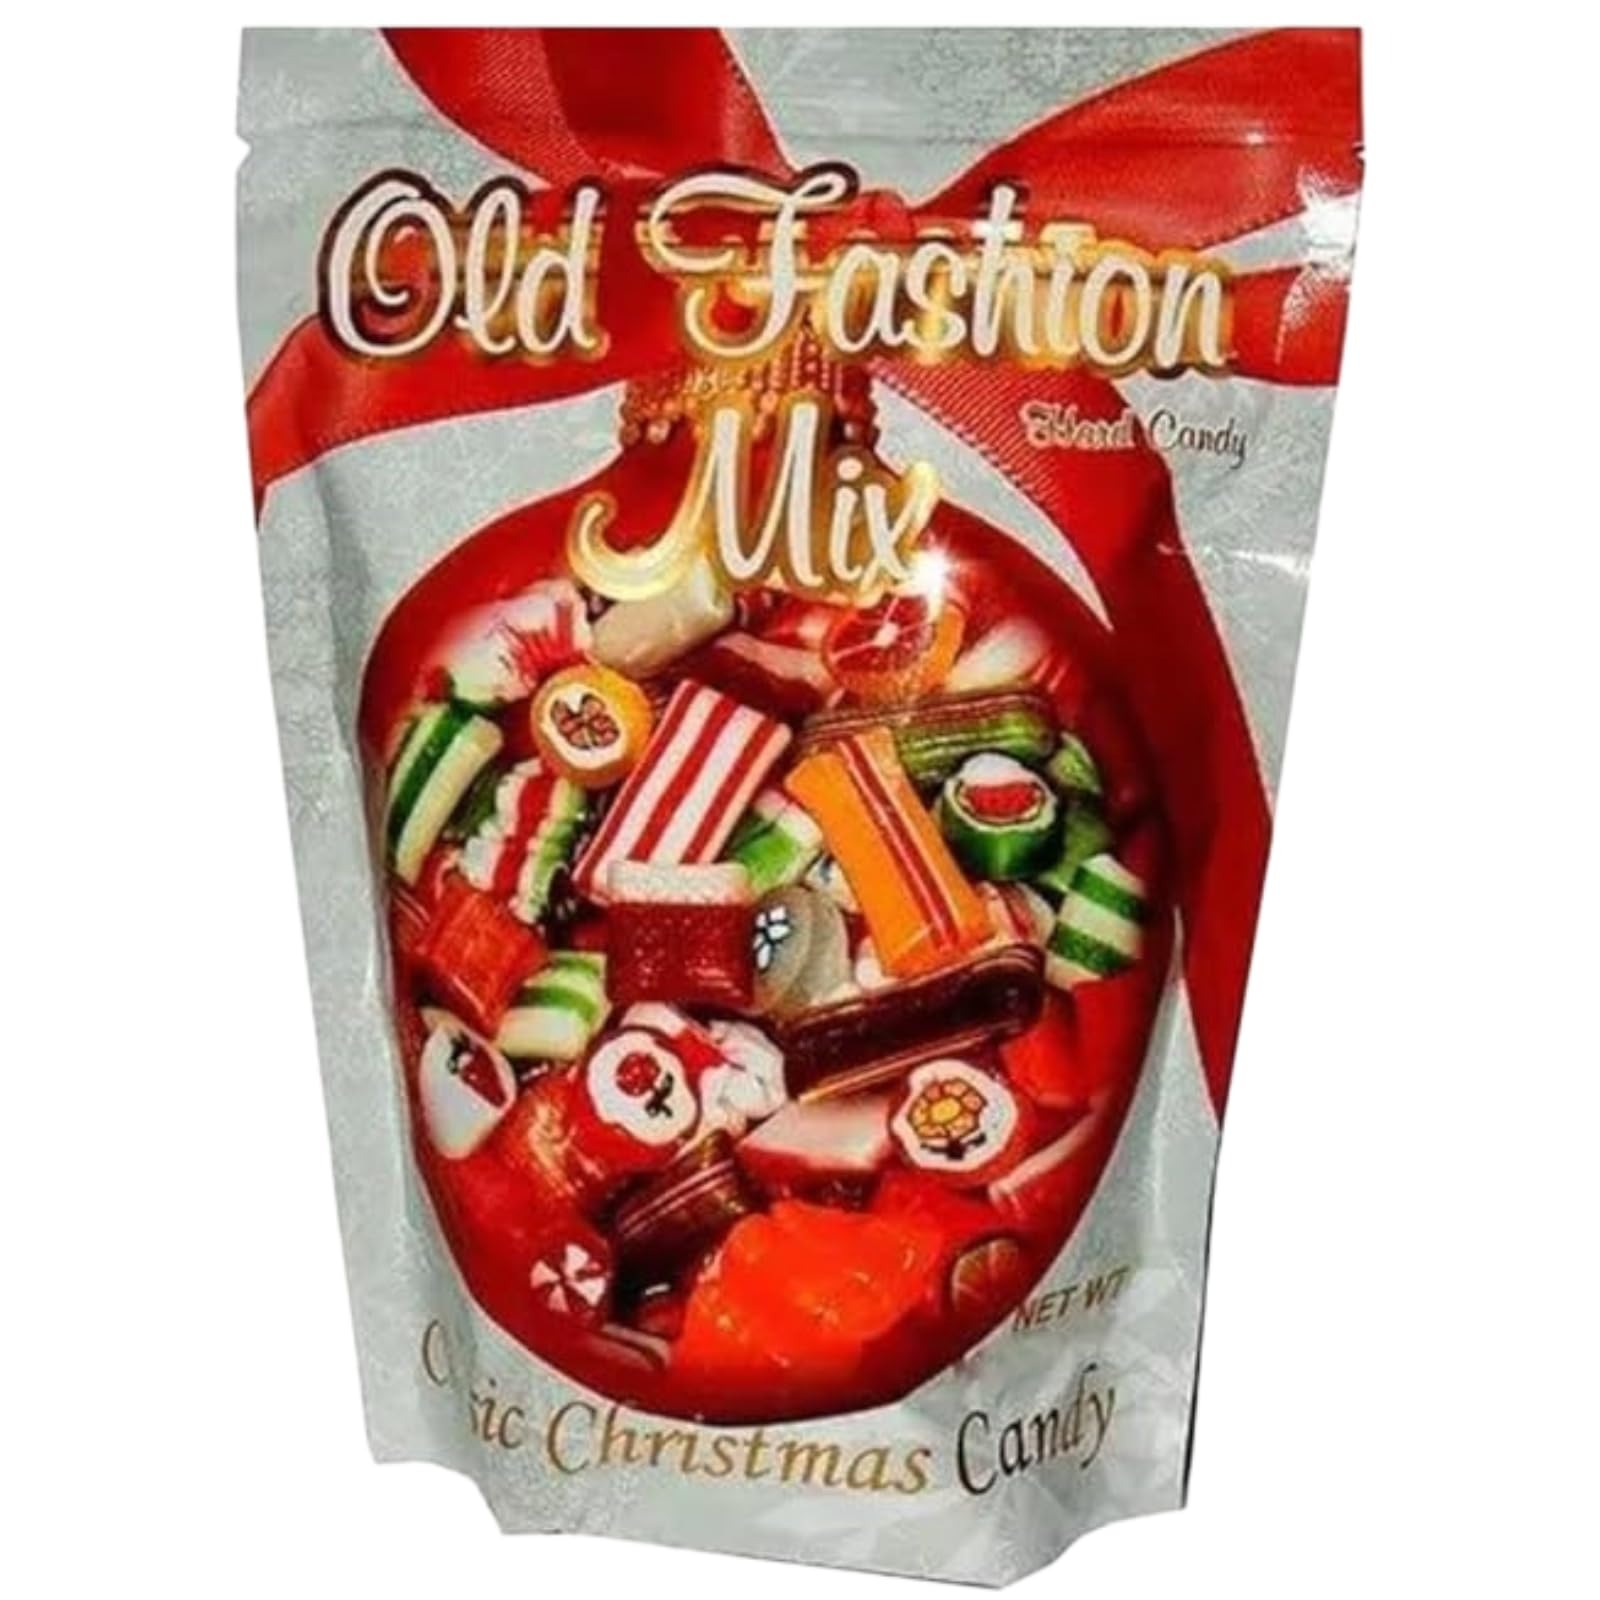
Item Name: Old Fashion Classic Christmas Candy Mix (1 Pack)
Bullet Point 1: Nostalgic Treat: Indulge in a classic Christmas candy mix that will transport you back to cherished holiday memories.
Bullet Point 2: Variety Galore: This assortment includes an array of beloved candies like candy canes, gumdrops, ribbon candy, and more.
Bullet Point 3: Festive Packaging: Presented in a charming tin, this candy mix makes for a delightful gift or decoration.
Bullet Point 4: Shareable Portions: With ample servings, this mix is perfect for sharing with family and friends during festive gatherings.
Bullet Point 5: Timeless Tradition: Embrace the enduring joy of a traditional Christmas candy mix that has delighted generations.
Product Description: Indulge in the nostalgic flavors of the Old Fashion Classic Christmas Candy Mix this holiday season. This festive assortment brings back cherished memories with its mouthwatering selection of traditional candies. From decadent chocolate treats to fruity hard candies, each piece is crafted with care to deliver an authentic taste experience. Savor the rich, creamy textures of chocolate-covered nuts and caramels, or let the tangy sweetness of fruit drops and jellies dance on your taste buds. Whether you're enjoying a cozy evening by the fireplace or sharing the joy with loved ones, this classic candy mix is sure to delight with its timeless flavors. Indulge in the warmth and nostalgia of the season with every bite.
Value: 1.0
Unit: Ounce

Price: 16.99